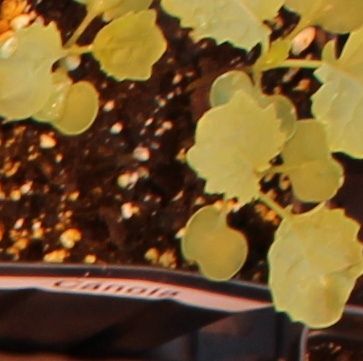
Label: Canola